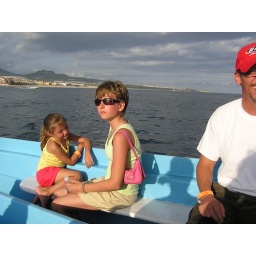
Taking a water taxi around the marina to another beach